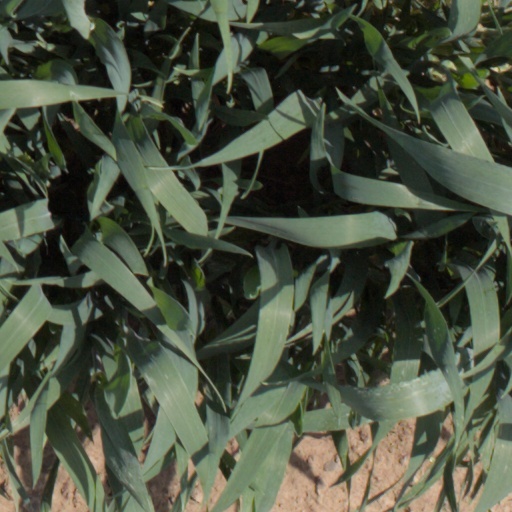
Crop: wheat